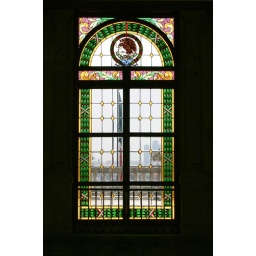
Stained glass window in castle